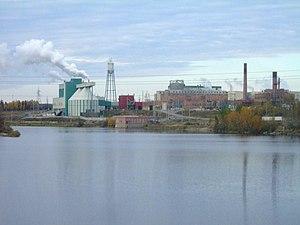
Usine AbitibiBowater à Alma, Québec